Nawayug Shrestha

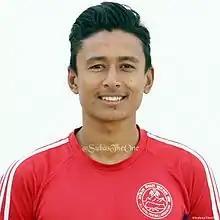

Nawayug Shrestha (born 8 June 1990) is a Nepalese international footballer who plays as a Midfielder for Pokhara Thunders and the Nepal national football team.